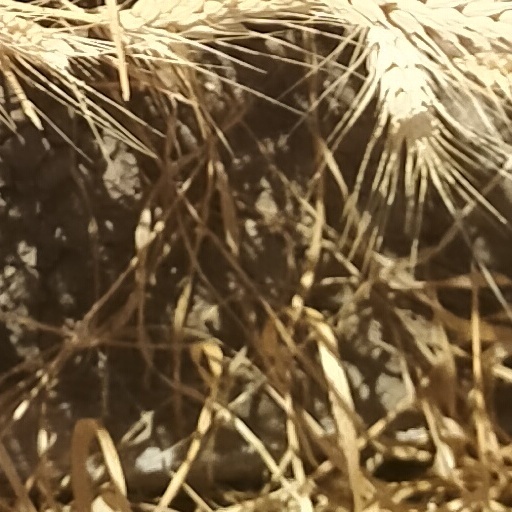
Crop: wheat